Bungonia State Recreation Area

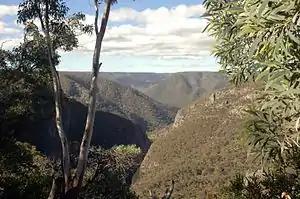
View from the Bungonia Lookdown

The Bungonia State Recreation Area (SRA) is a nature reserve near the city of Goulburn, New South Wales Australia.